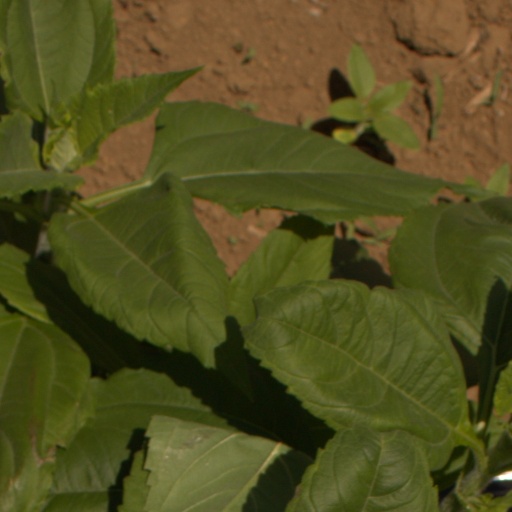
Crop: Jerusalem artichoke